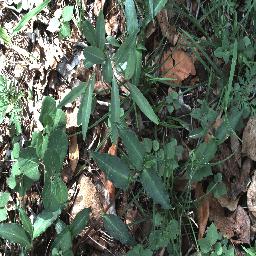
Label: rubber_vine